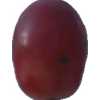
Label: pink_grape